Zorka Janů

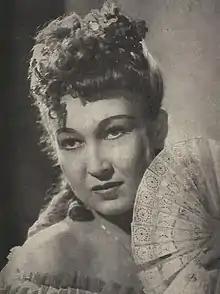
Zorka Janů

Zorka Janů (born Zora Babková; 9 July 1921 – 24 March 1946) was a Czech film actress. She was the younger sister of actress Lída Baarová.